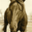
Label: horse